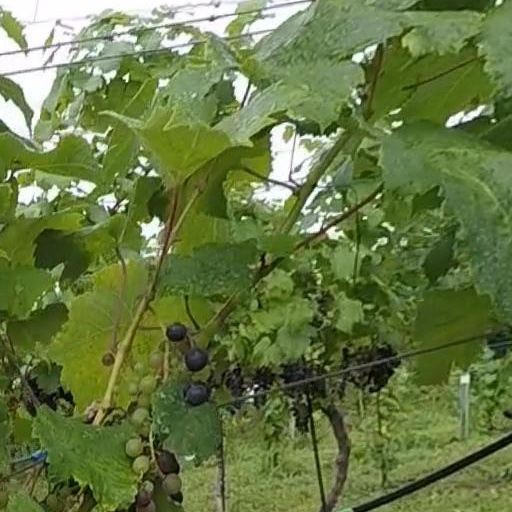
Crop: grape